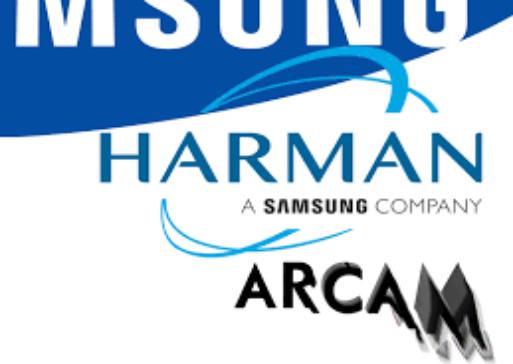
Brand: Arcam
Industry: Electronic